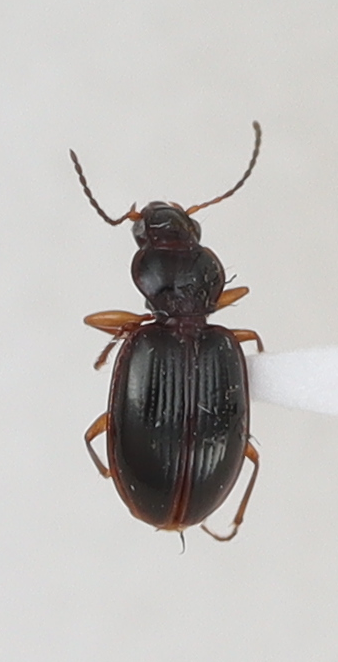
Scientific name: Mecyclothorax konanus
Plot: 14
Trap: S
Collected: 20200915